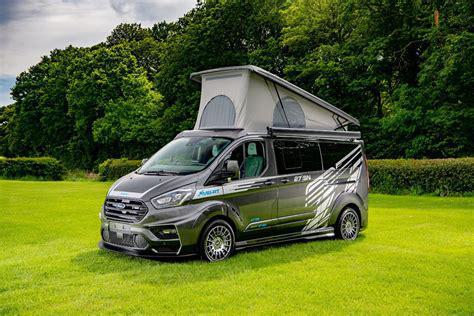
Brand: Vans
Model: Sport